Klaasje Meijer

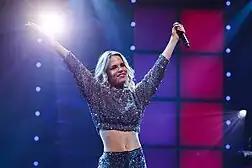
Meijer during her last show with K3

On 9 February 2021, Gert Verhulst and K3 announced during a press conference that Meijer had decided to leave the group. She did indicate that she would certainly stay with K3 for another year. Her successor was appointed by a talent show on Flemish and Dutch television: "K2 zoekt K3 (K2 seeks K3)". The winner and successor became Julia Boschman.